Homelessness in Canada

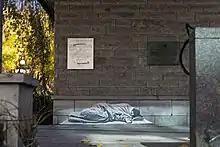
Graffiti of homeless in Quebec City

Homelessness in Canada was not a social problem until the 1980s. The Canadian government housing policies and programs in place throughout the 1970s were based on a concept of shelter as a basic need or requirement for survival and of the obligation of government and society to provide adequate housing for everyone. Public policies shifted away from rehousing in the 1980s in wealthy Western countries like Canada, which led to a de-housing of households that had previously been housed. By 1987, when the United Nations established the International Year of Shelter for the Homeless (IYSH), homelessness had become a serious social problem in Canada. The report of the major 1987 IYSH conference held in Ottawa said that housing was not a high priority for government, and this was a significant contributor to the homelessness problem. While there was a demand for adequate and affordable housing for low income Canadian families, government funding was not available. In the 1980s a "wider segment of the population" began to experience homelessness for the first time – evident through their use of emergency shelters and soup kitchens. Shelters began to experience overcrowding, and demand for services for the homeless was constantly increasing. A series of cuts were made to national housing programs by the federal government through the mid-1980s and in the 1990s. While Canada's economy was robust, the cuts continued and in some cases accelerated in the 1990s, including cuts to the 1973 national affordable housing program. The government solution for homelessness was to create more homeless shelters and to increase emergency services. In the larger metropolitan areas like Toronto the use of homeless shelters increased by 75% from 1988 to 1998. Urban centres such as Montreal, Laval, Vancouver, Edmonton, and Calgary all experienced increasing homelessness.